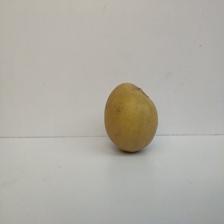
Size: Large